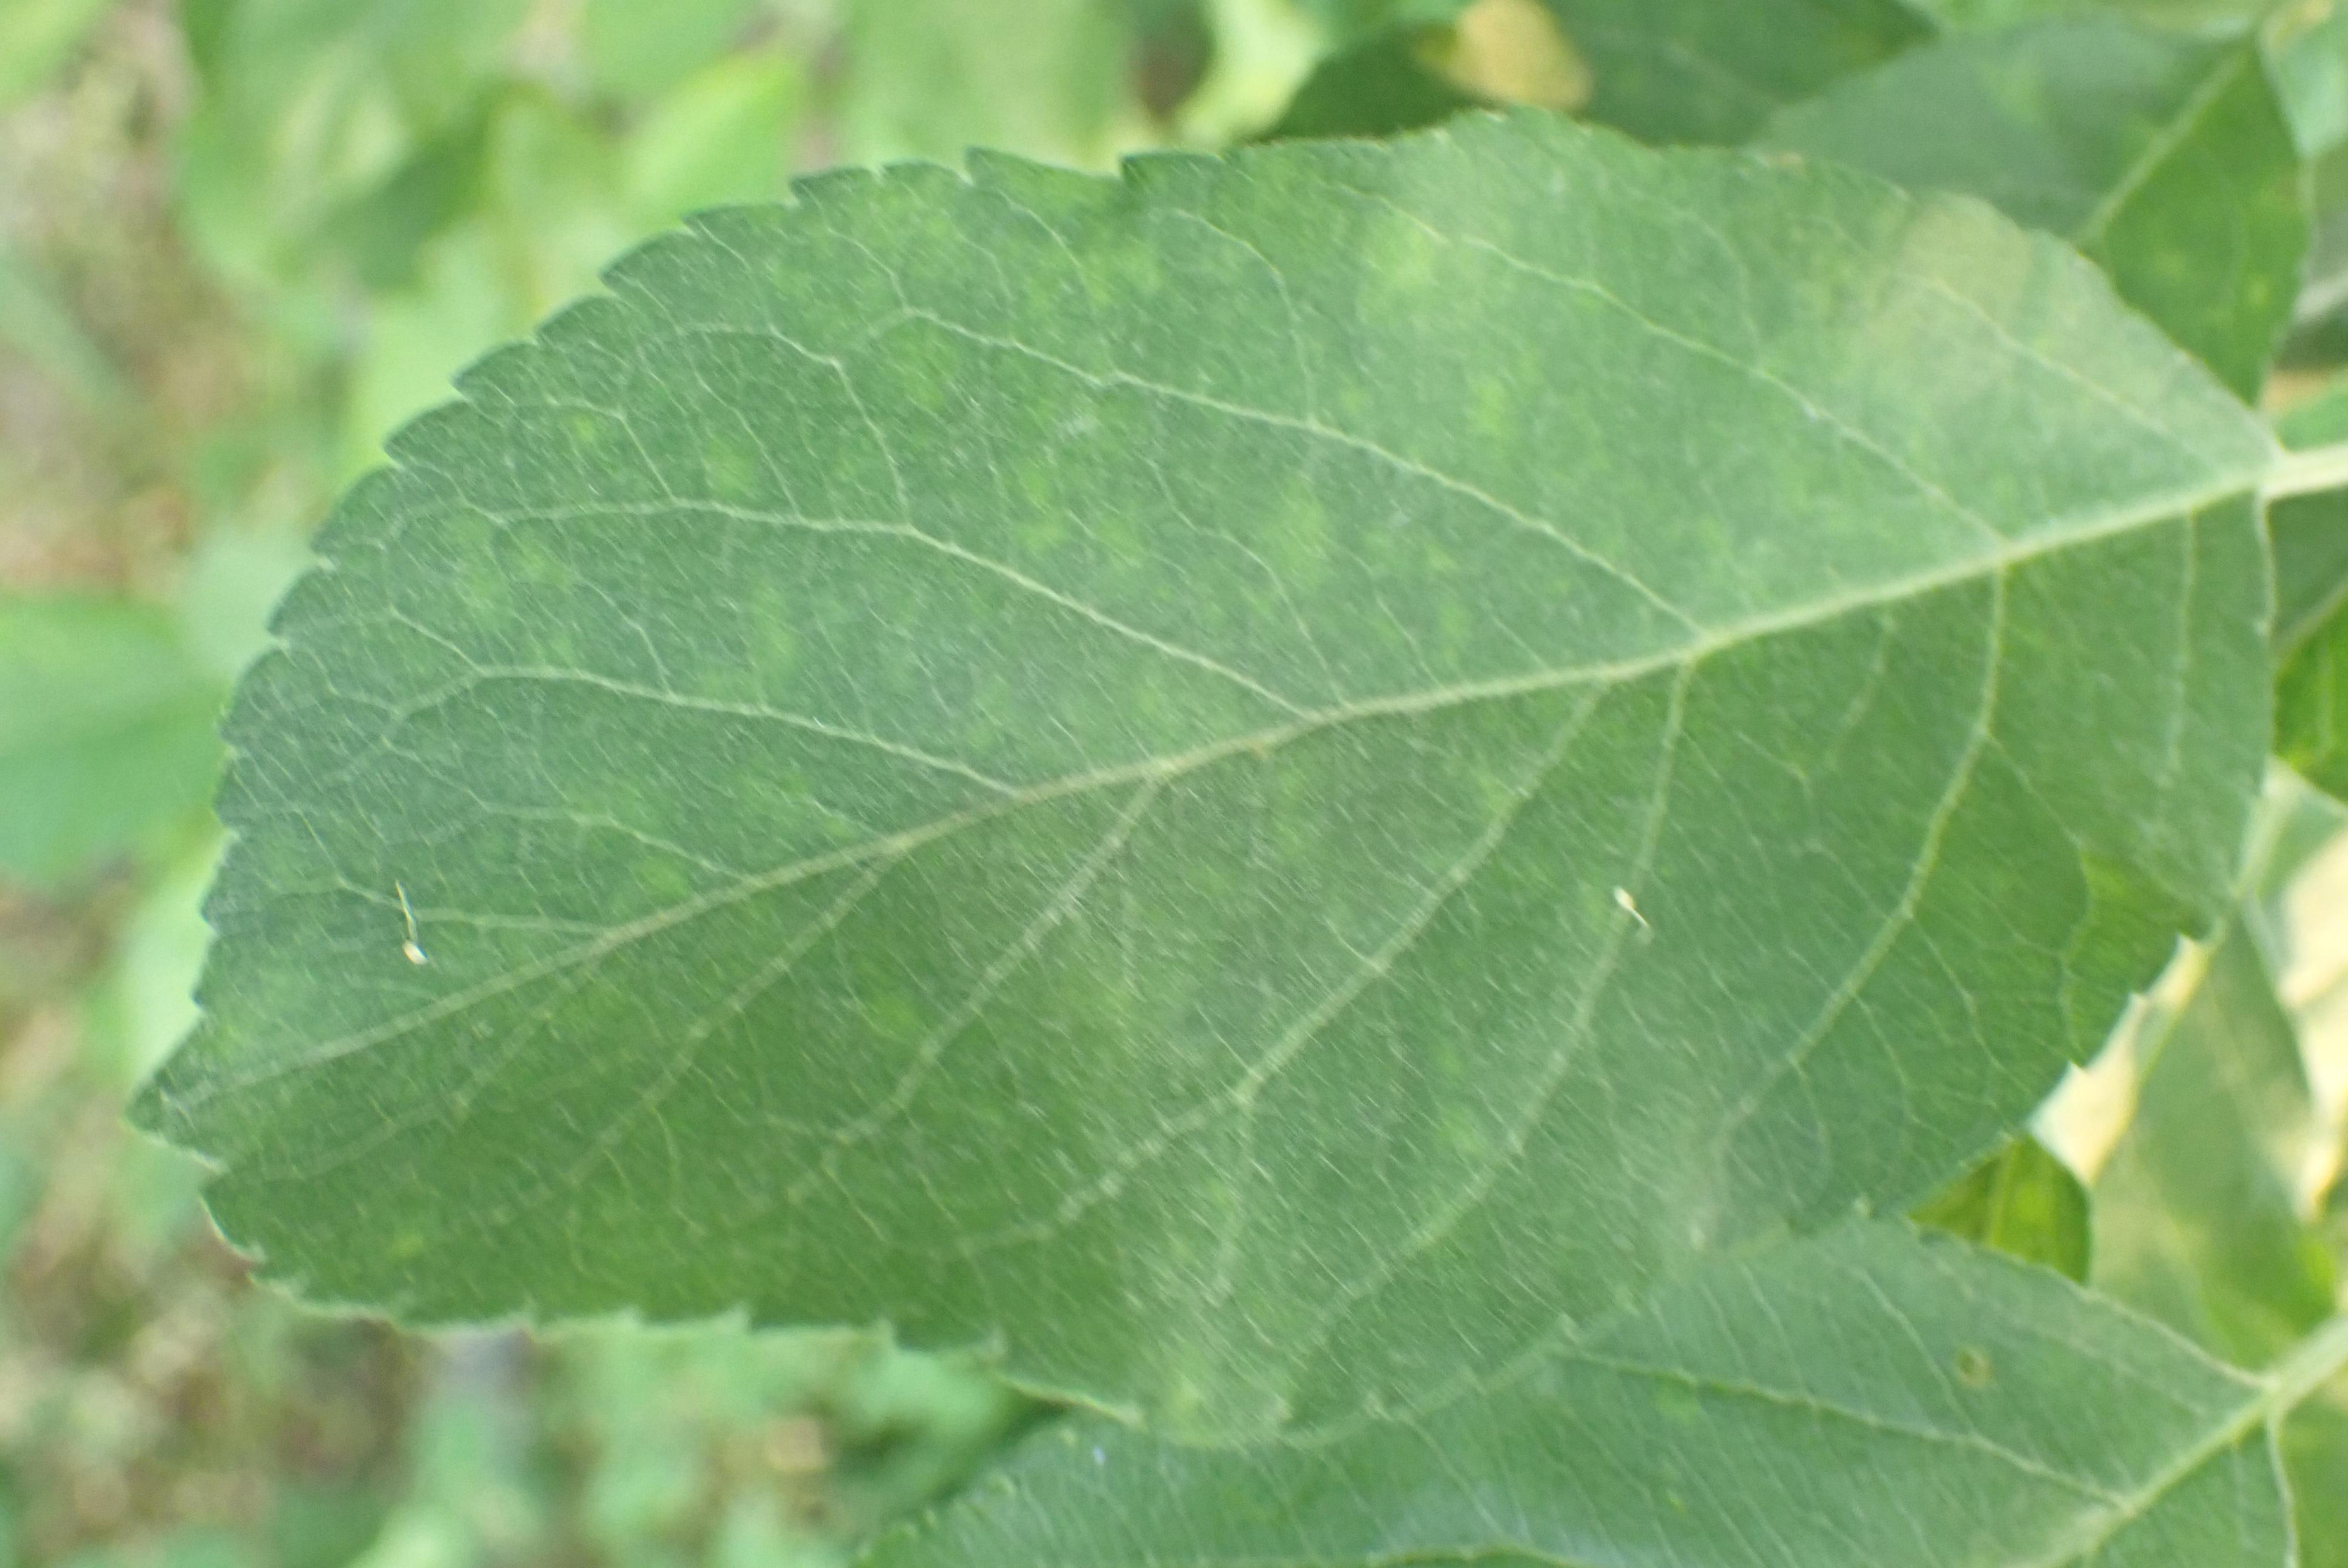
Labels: scab